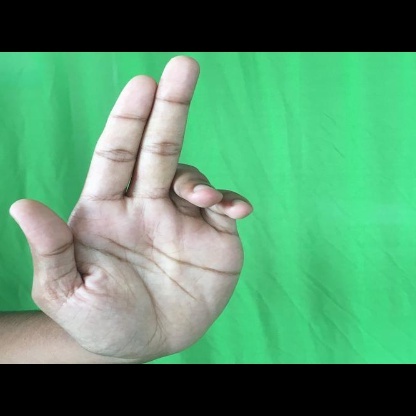
Mudra: Ardhapathaka